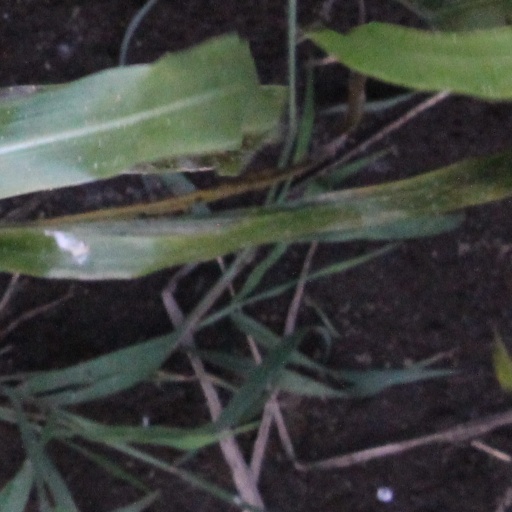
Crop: sorghum